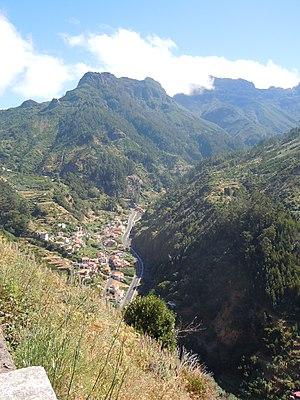
Vue de Serra de Serra de Água depuis la ER-110
Serra de Água est une freguesia portugaise située dans la ville de Ribeira Brava, dans la région autonome de Madère.